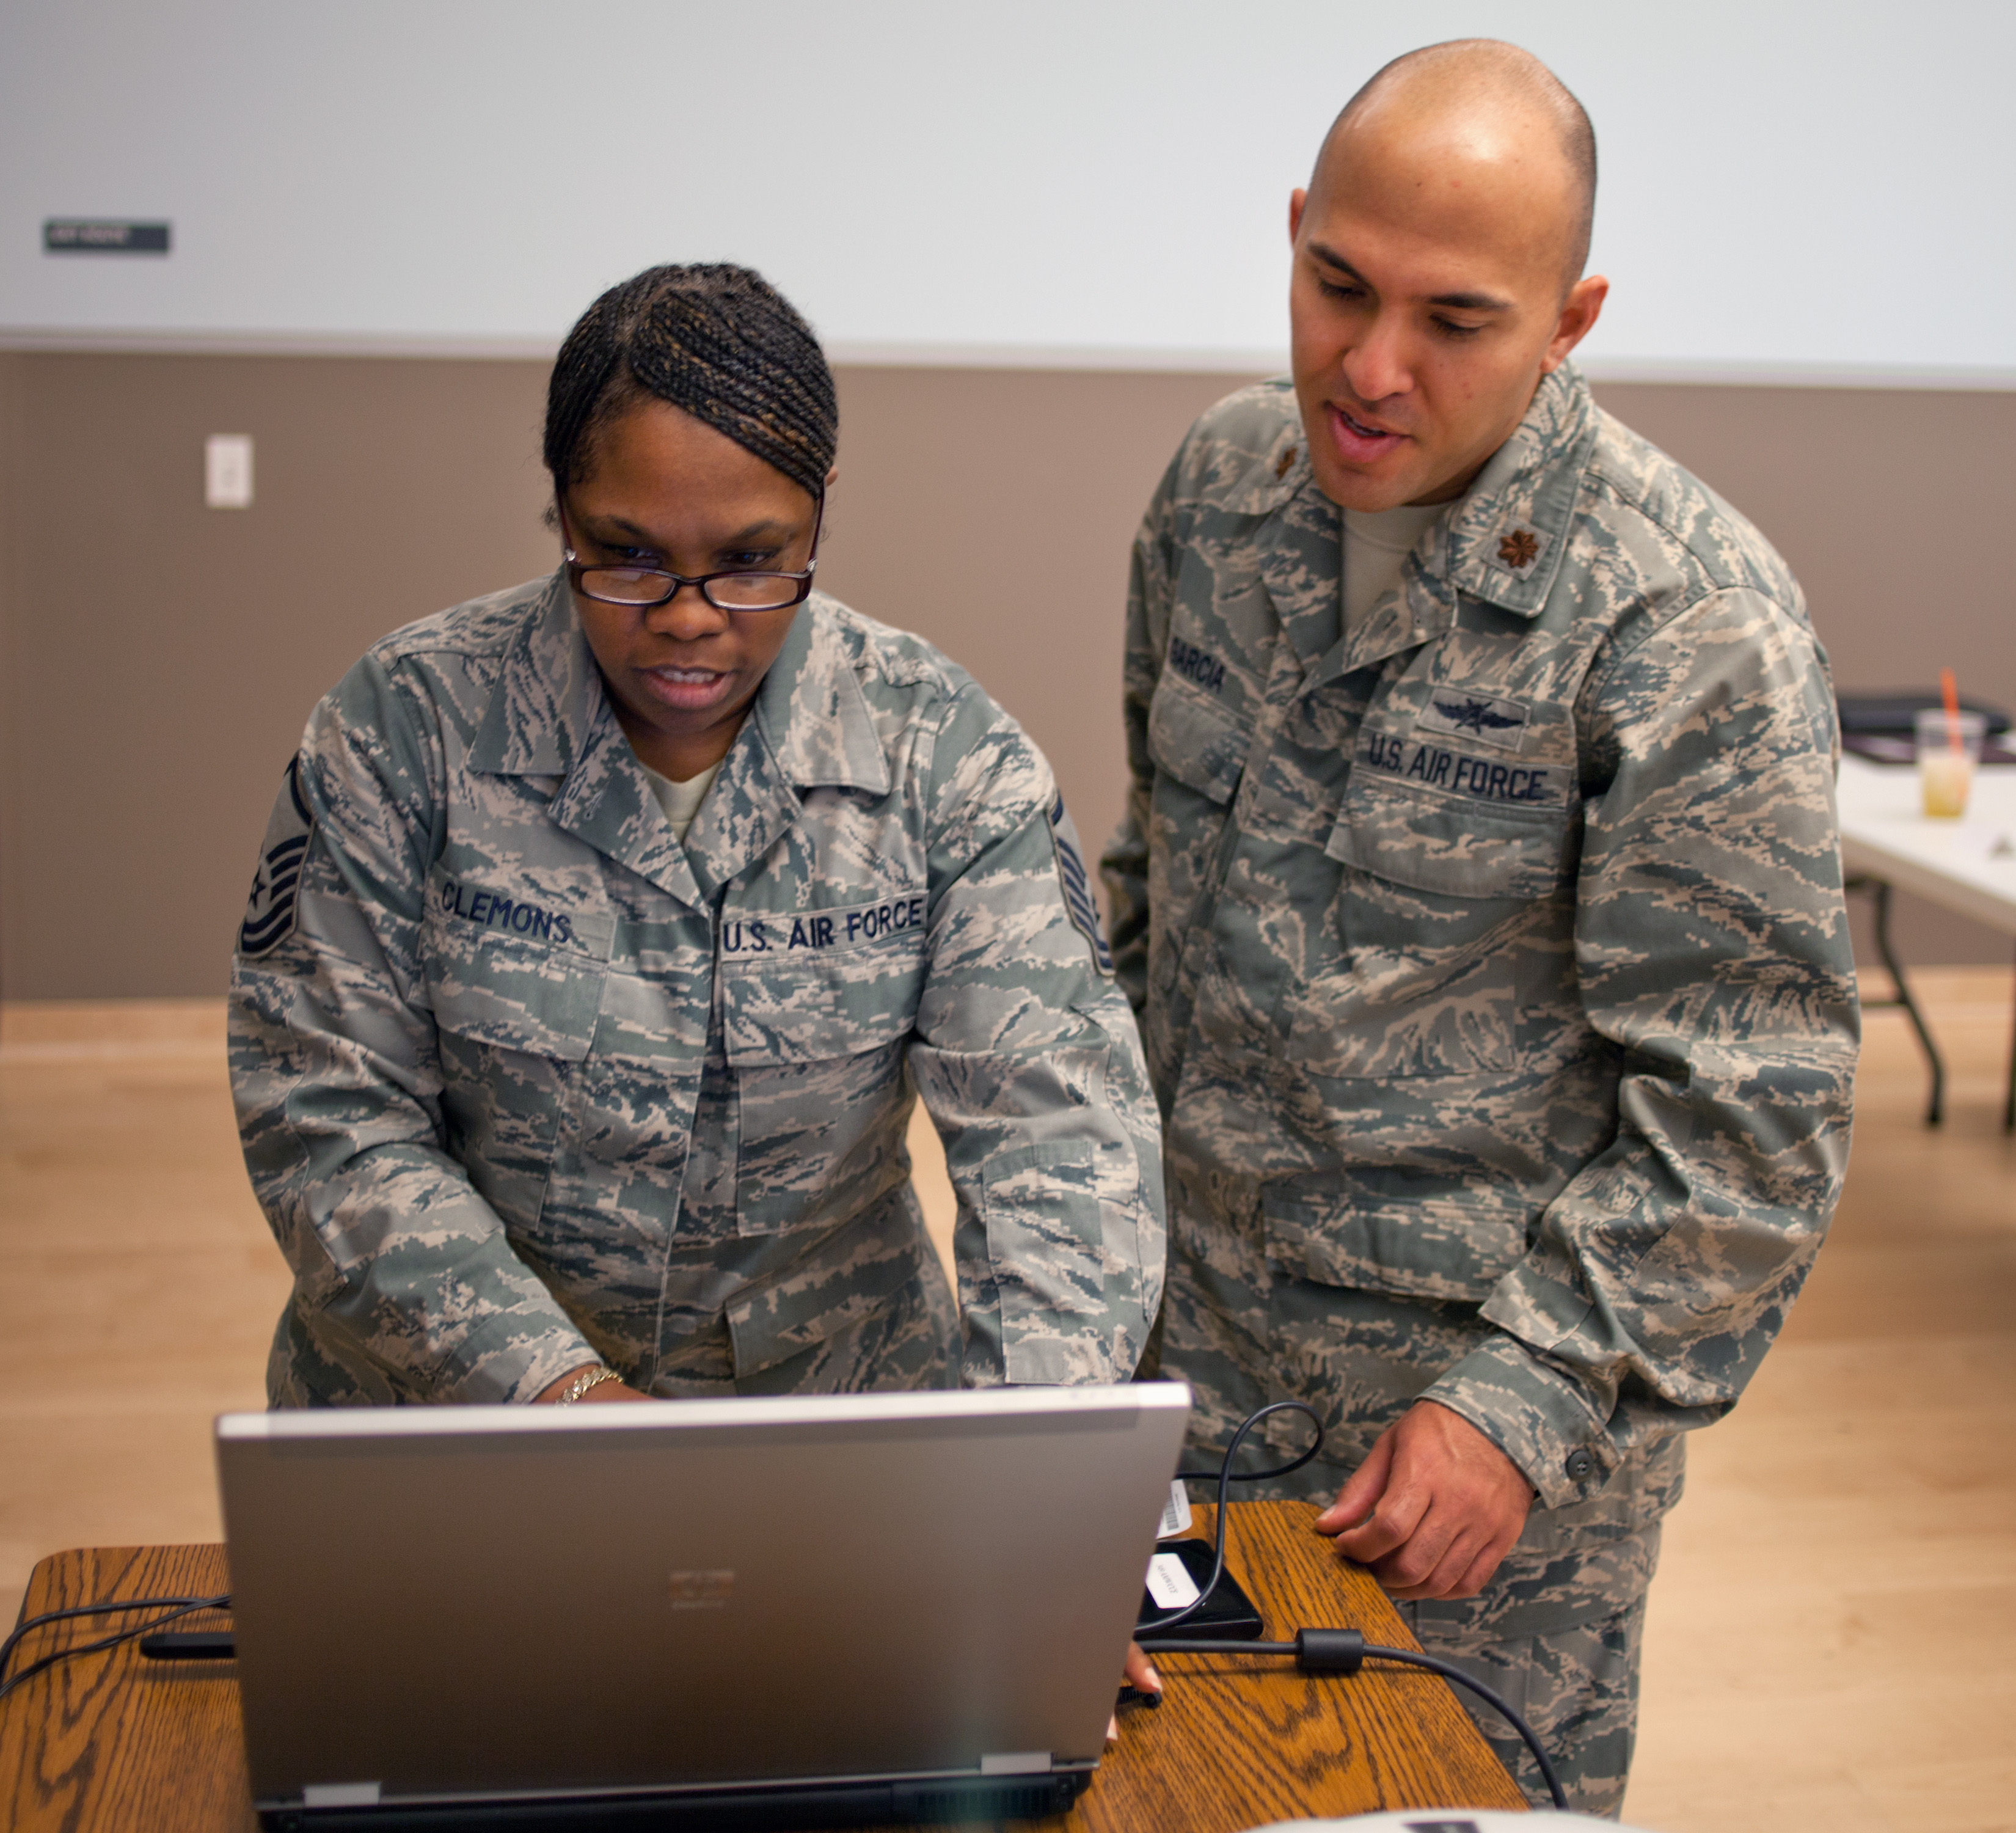
computer, person, people, military, soldier, army, 365, troop, error, 404, military officer, military person